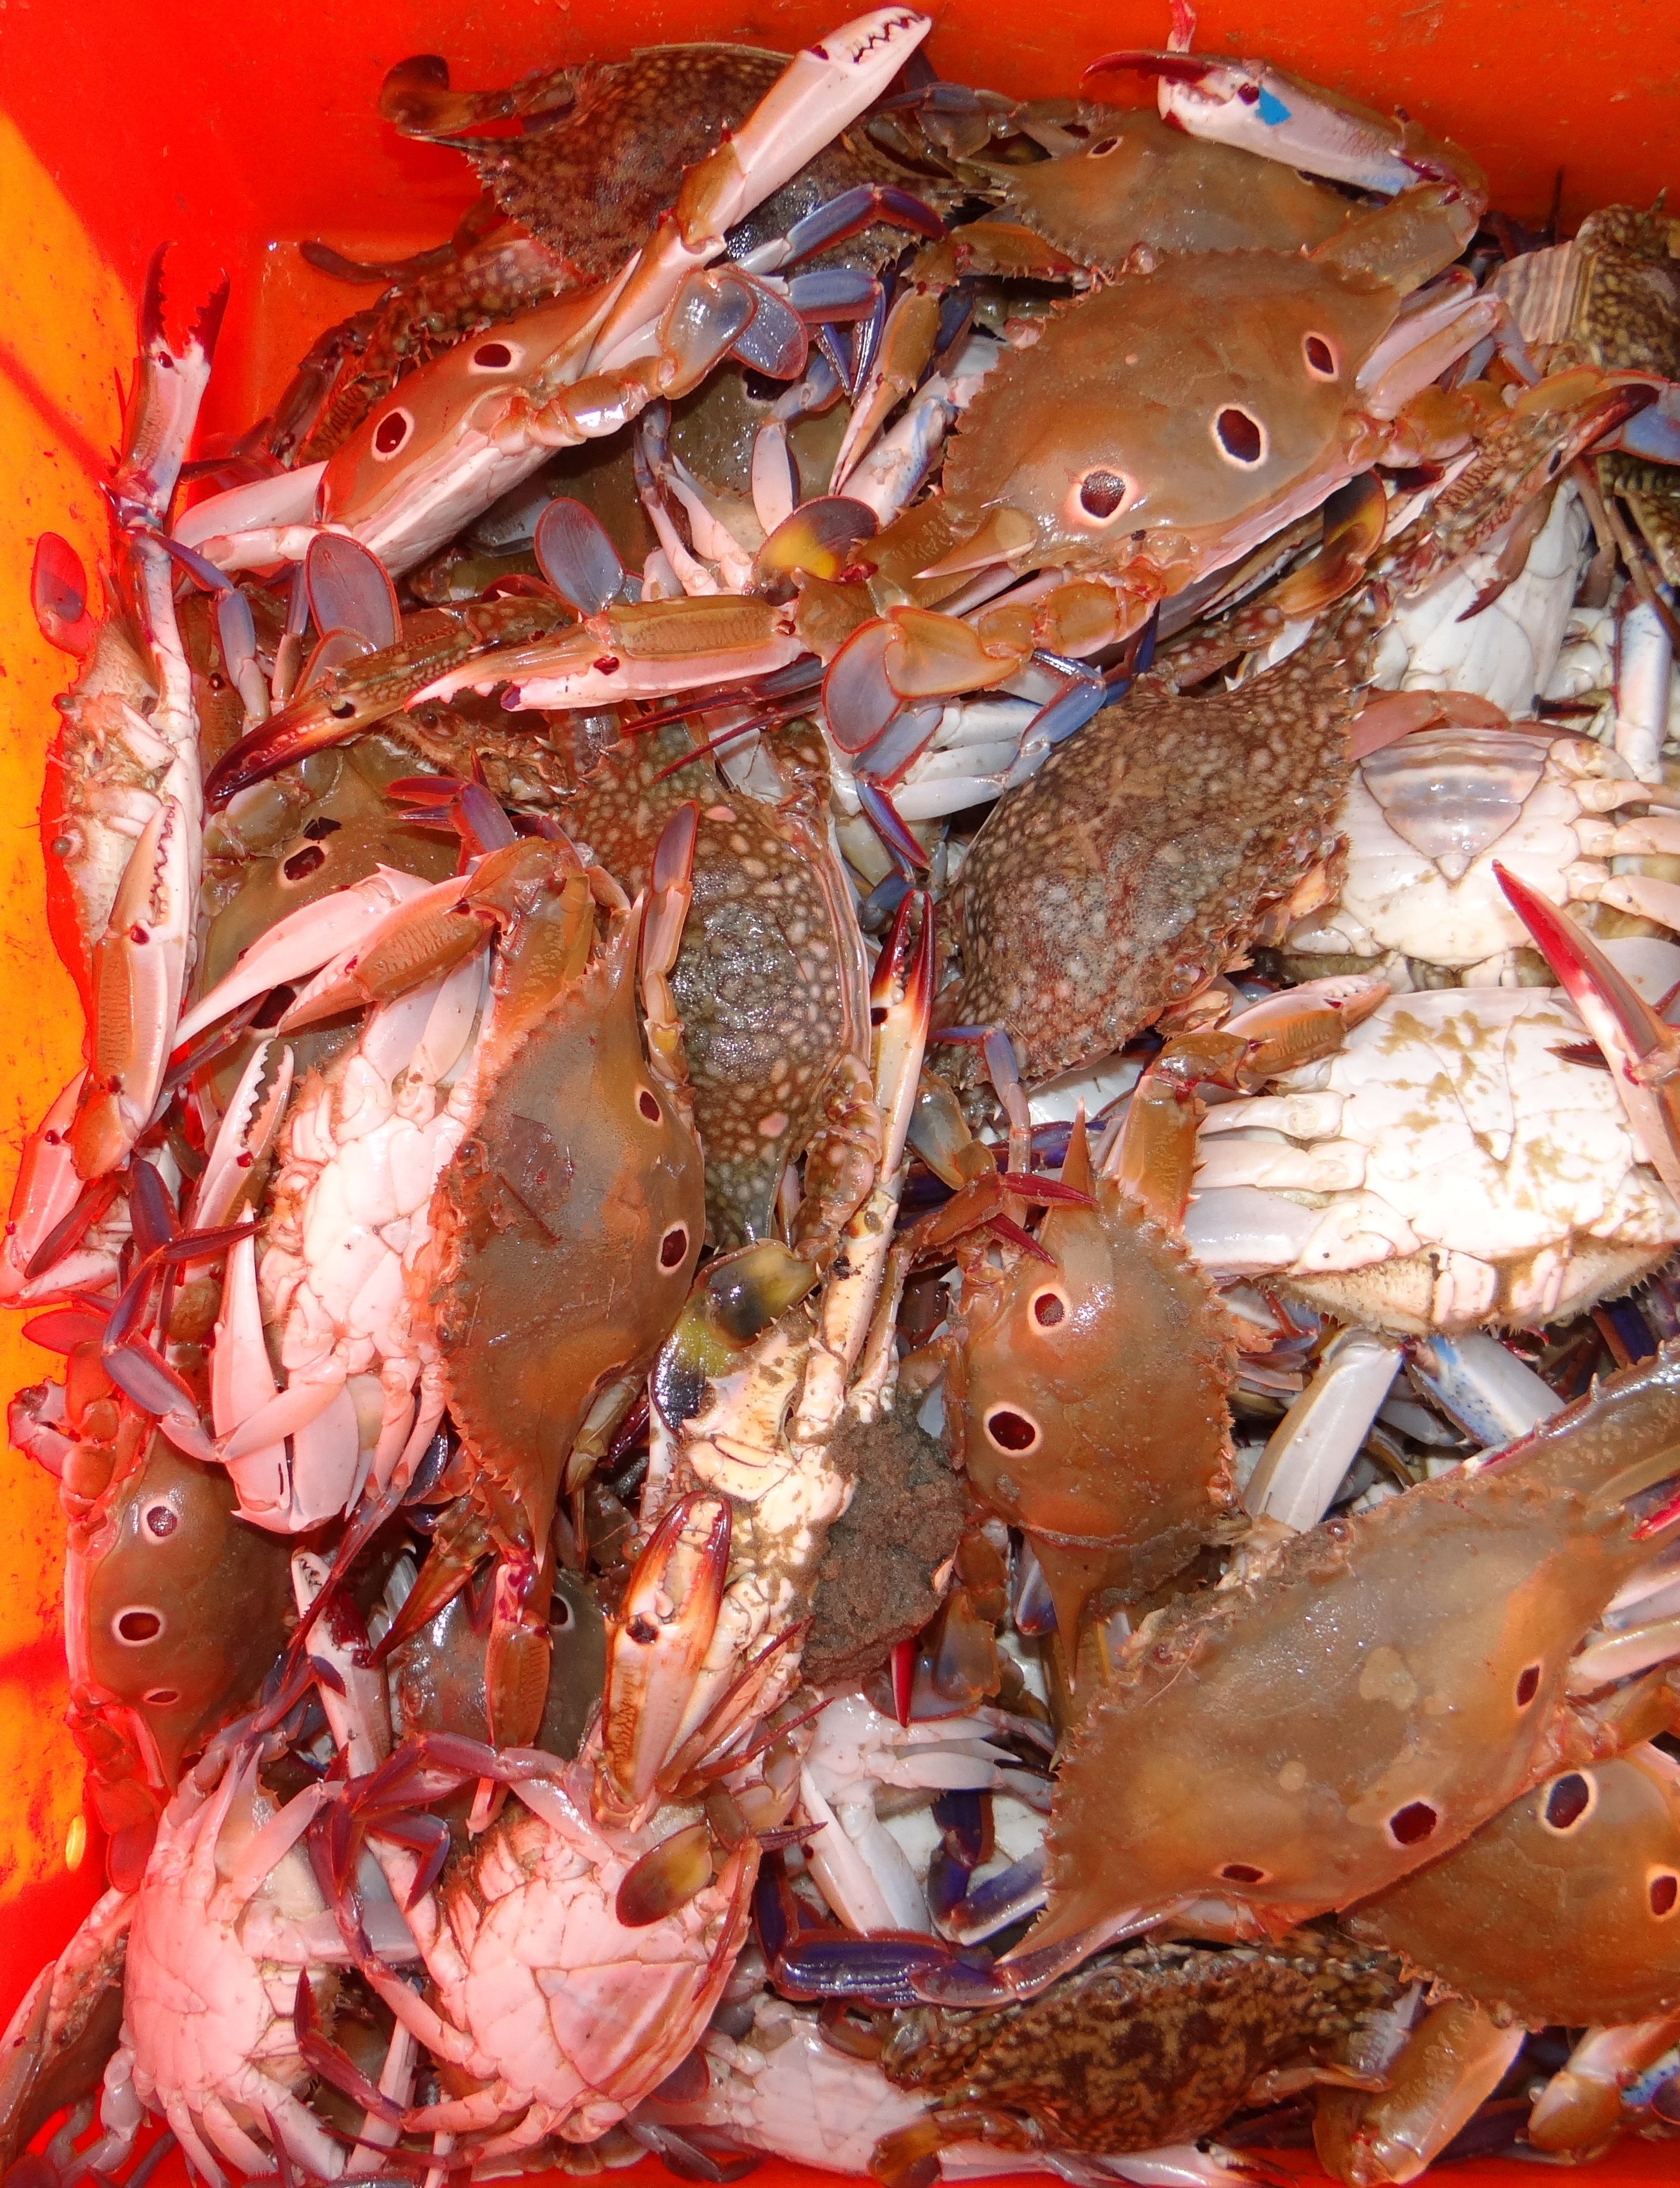
food, seafood, harbour, fish, shellfish, crab, invertebrate, shrimp, crustacean, marine, india, catch, karnataka, arthropod, decapoda, animal source foods, dungeness crab, seafood boil, tadri